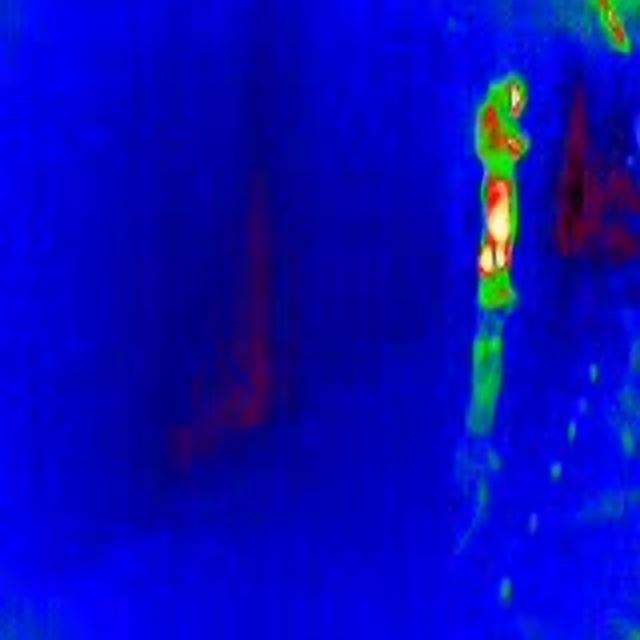
Detected objects:
label: person